Die Verschworenen

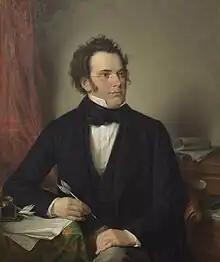
Franz Schubert

, also known as ( 787) is an 1823 one-act singspiel by Franz Schubert after a libretto by Ignaz Franz Castelli with spoken dialogue by the composer. Castelli's libretto was based on "Lisistrata, ou Les Athéniennes, Comédie en un acte et en prose, mêlée de vaudevilles" by François-Benoît Hoffman, which had premiered at the Théâtre Feydeau in Paris in 1802. The French play in turn was based on "Lysistrata" by Aristophanes (411 BCE).